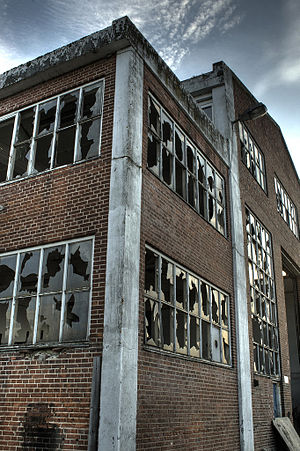
High dynamic range imaging
Eksempel på HDR.
Eksempel på et tone-mapped HDR foto.
"High dynamic range imaging er en fototeknik, hvor flere eksponeringer vha. bracketing blændes/sammensmeltes til ét foto. Formålet er at gengive flere af de mange nuancer, som kun øjet formår at udskille/registrere, da kameraets sensor ikke kan ""fange""/opfange hele det dynamiske toneområde, som i virkelighedens verden er større end, hvad kameraet kan ""optage"".